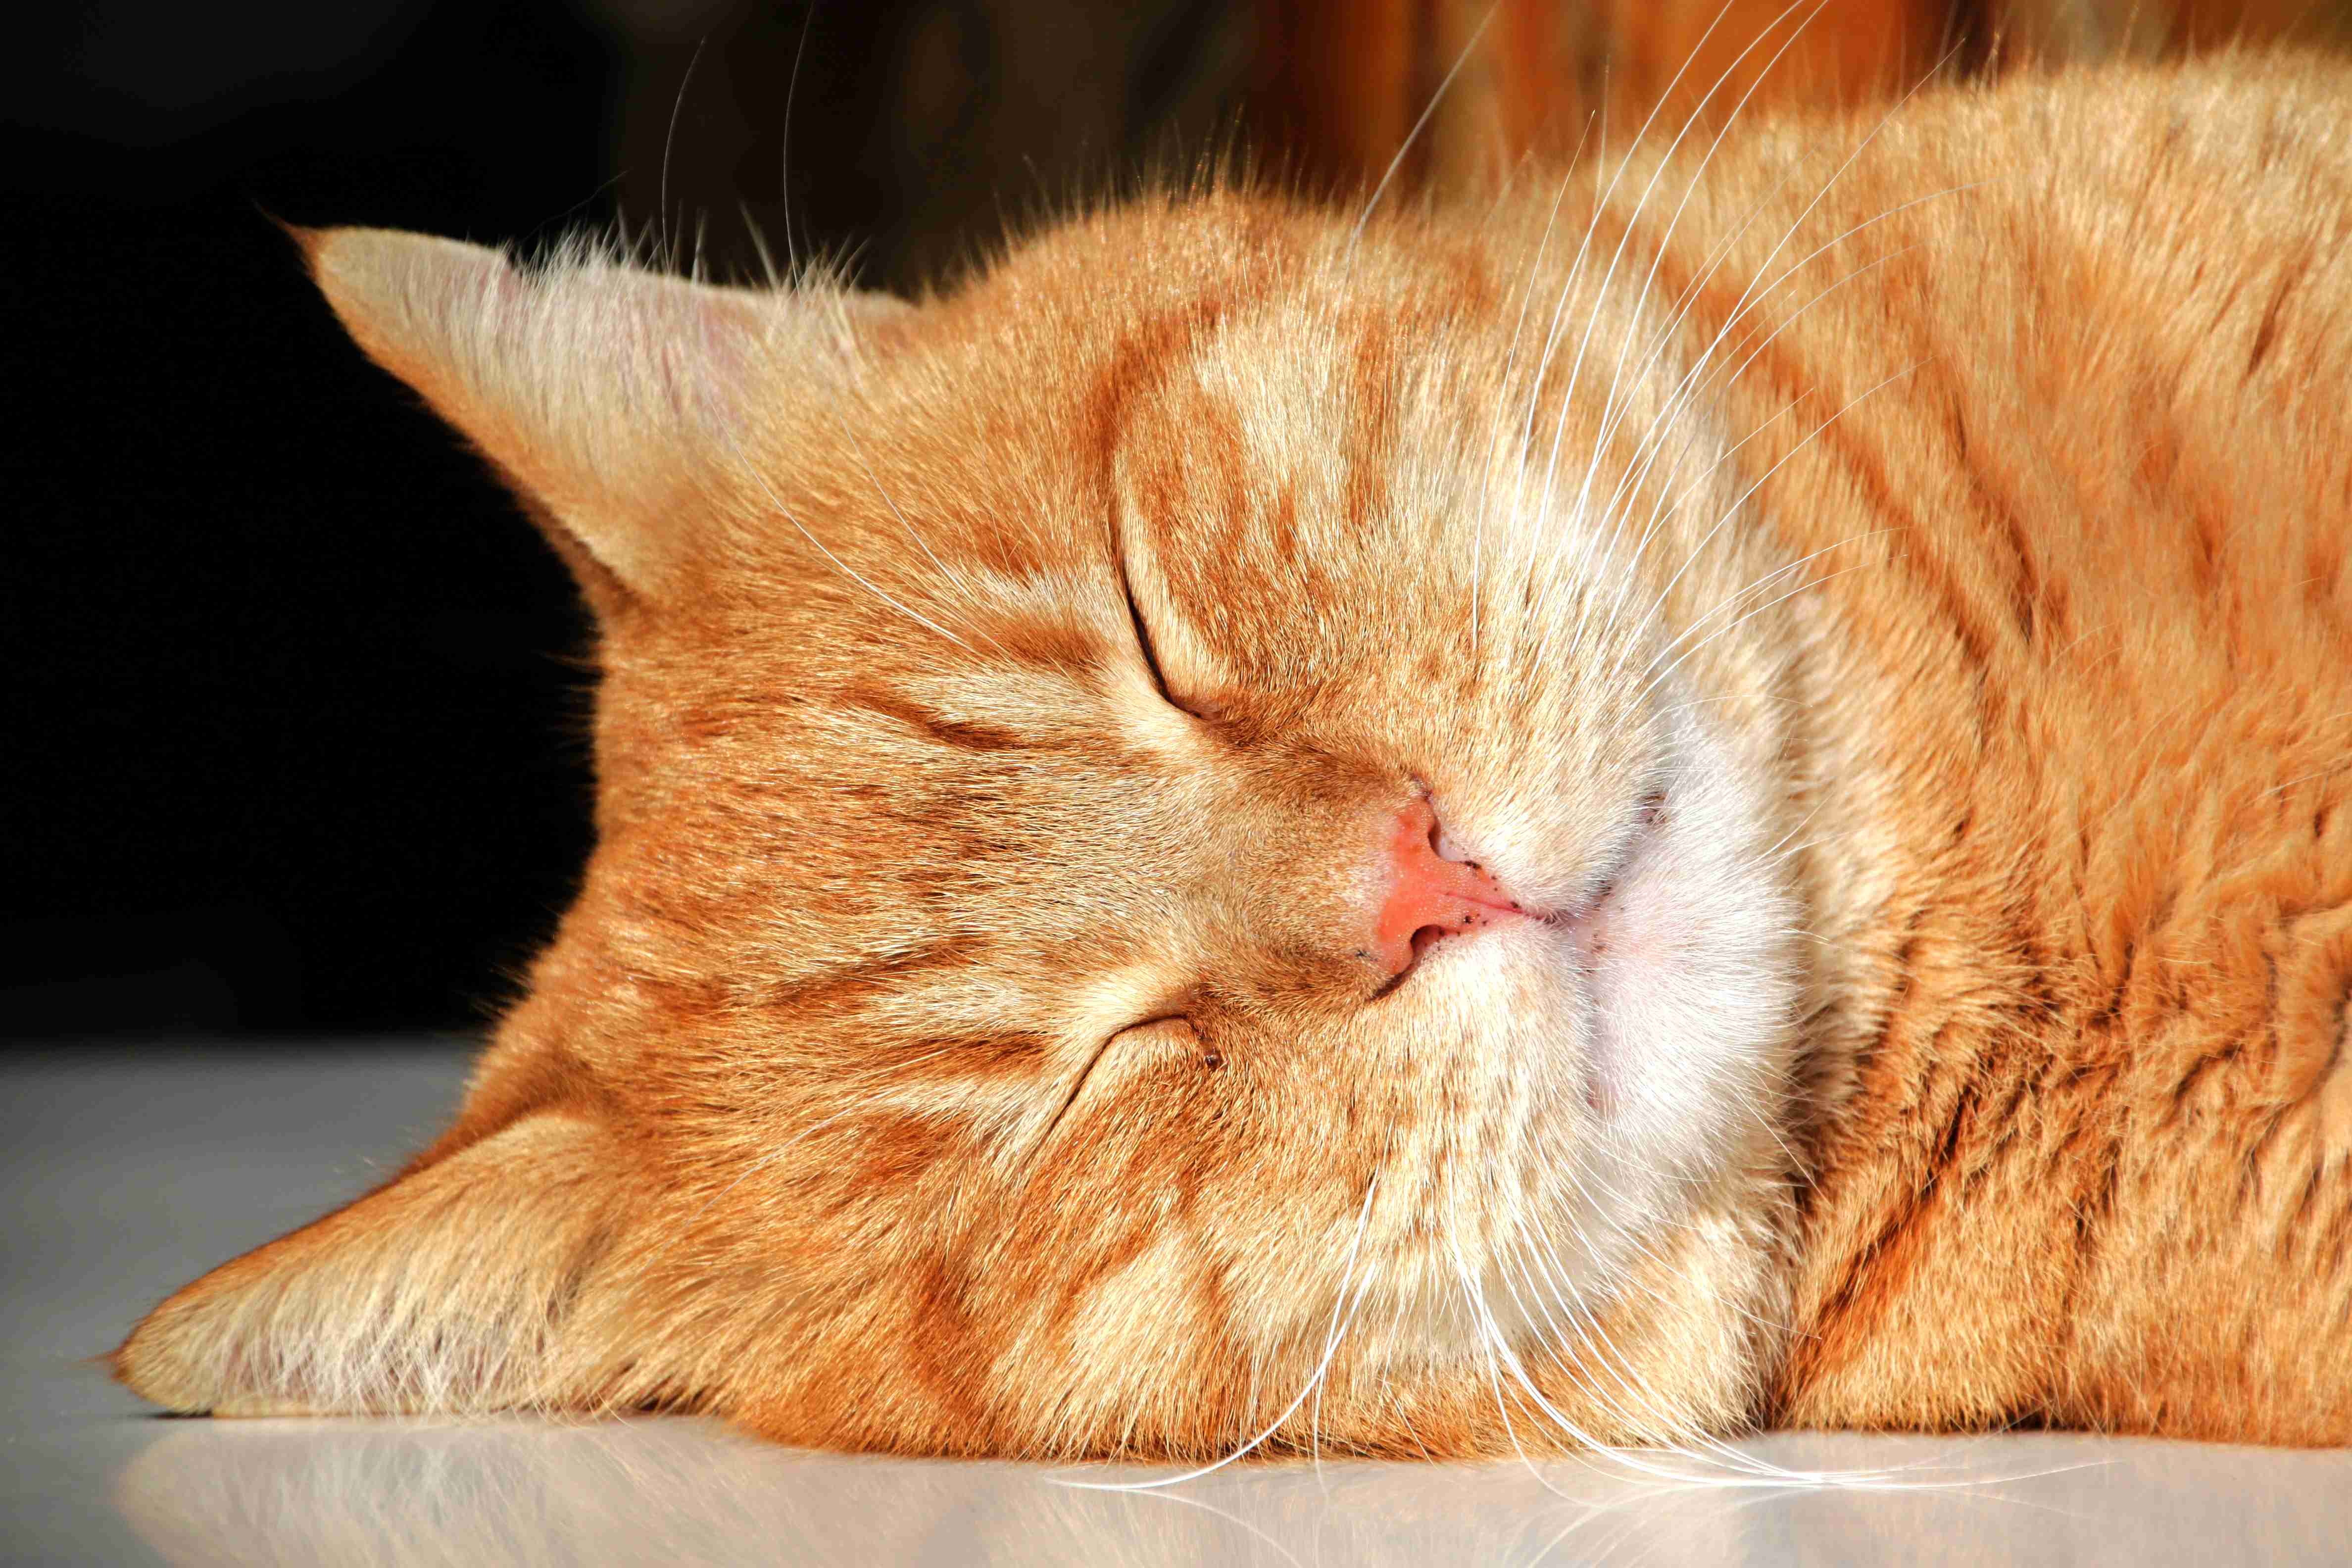
animal, pet, fur, cat, mammal, close up, nose, whiskers, snout, adidas, vertebrate, mieze, animal world, domestic cat, reddish, mackerel, cat's eyes, tabby cat, small to medium sized cats, cat like mammal, domestic short haired cat